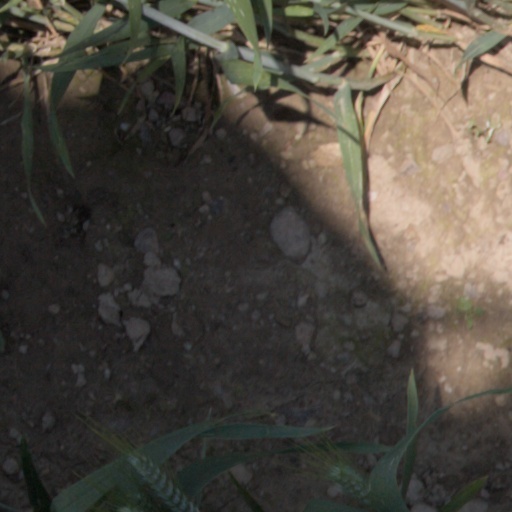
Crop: wheat